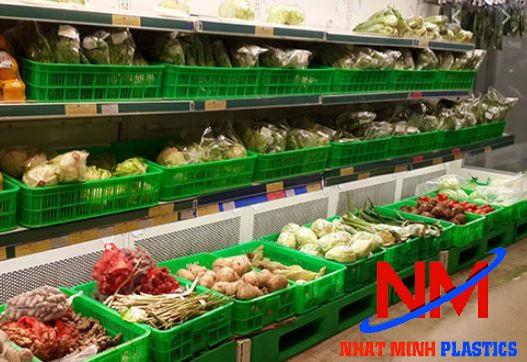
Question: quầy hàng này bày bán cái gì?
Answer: rau củ